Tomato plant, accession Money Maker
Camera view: tilt-top (135 deg); turntable rotation: 330 degrees
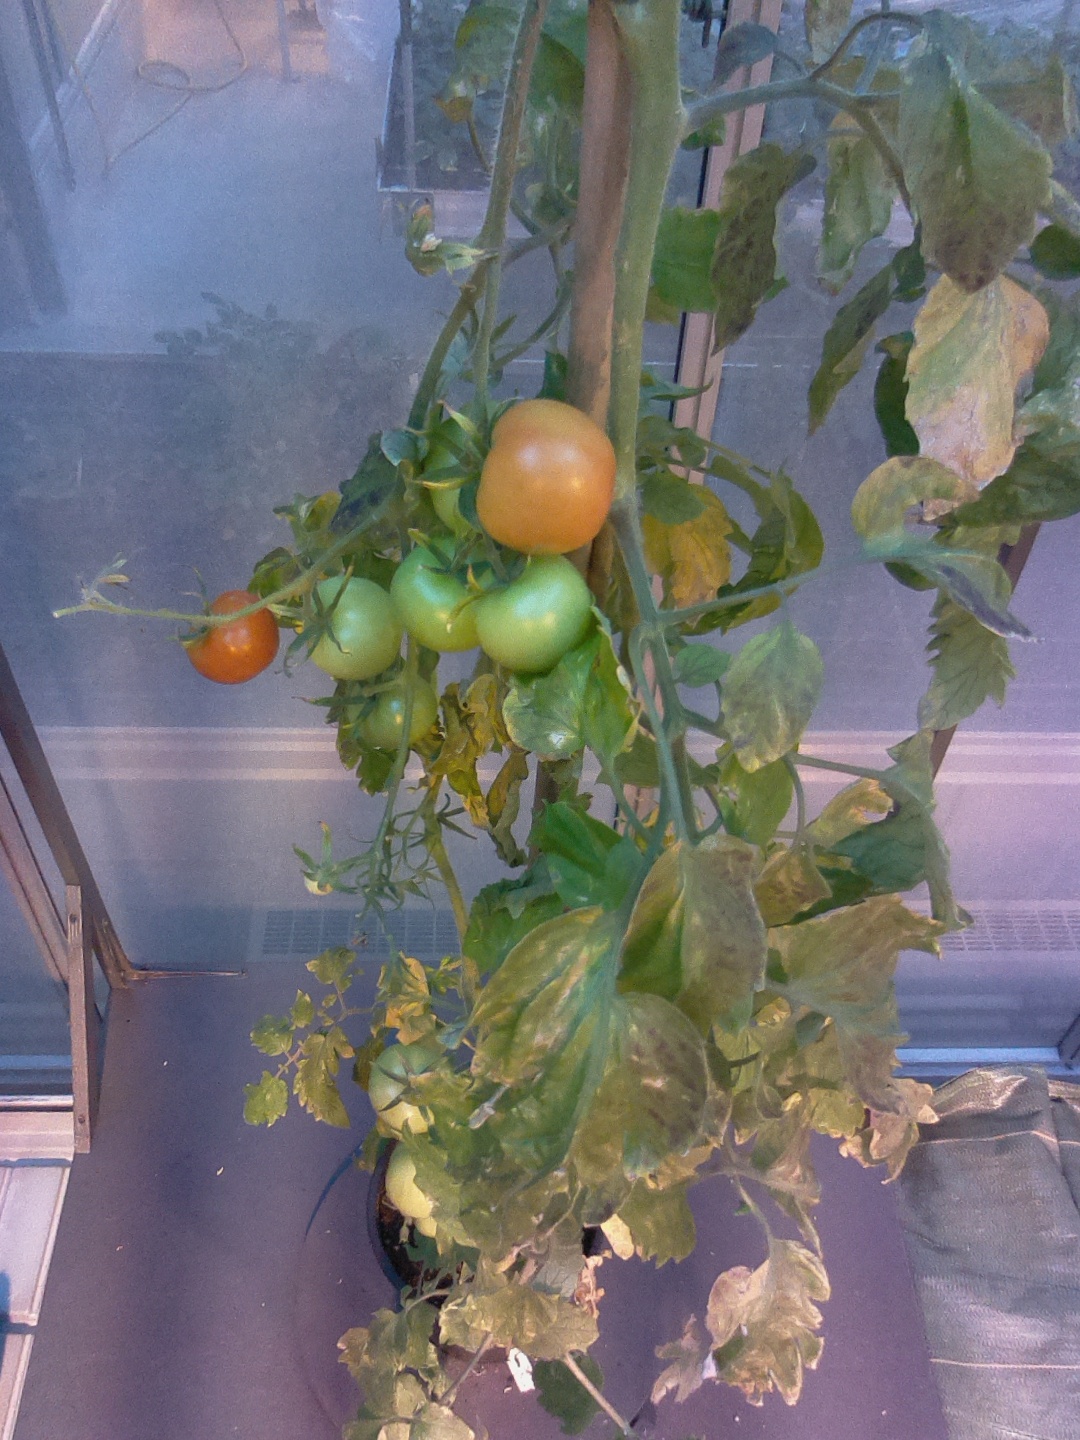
BBCH growth stage 81: 10%-20% of fruits show typical fully ripe color